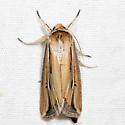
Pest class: wheathead_armyworm_Dargida_diffusa